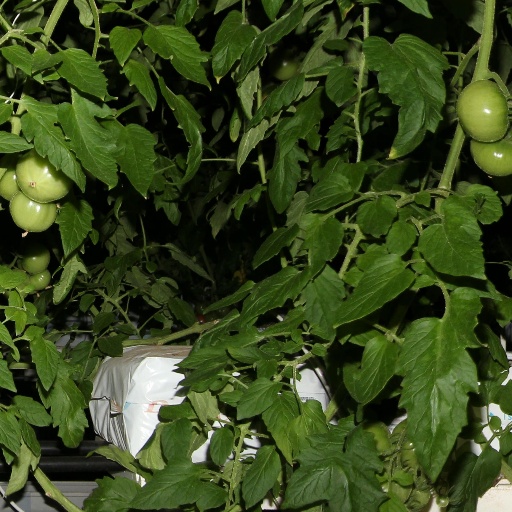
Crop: tomato